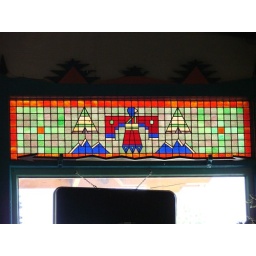
This was over the window of the dining room.